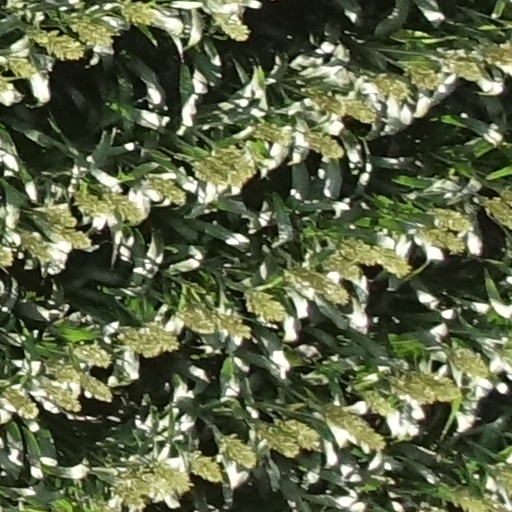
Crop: sorghum